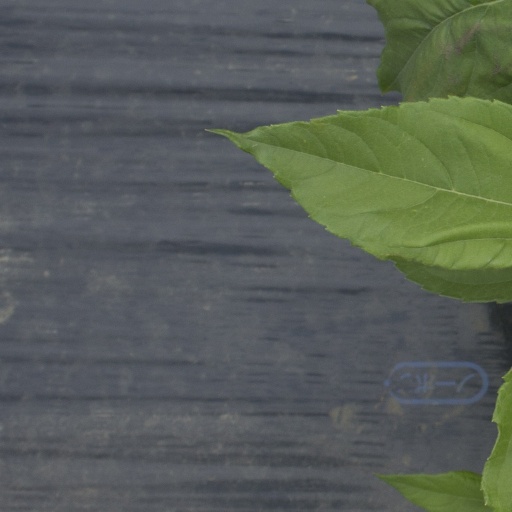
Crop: Jerusalem artichoke